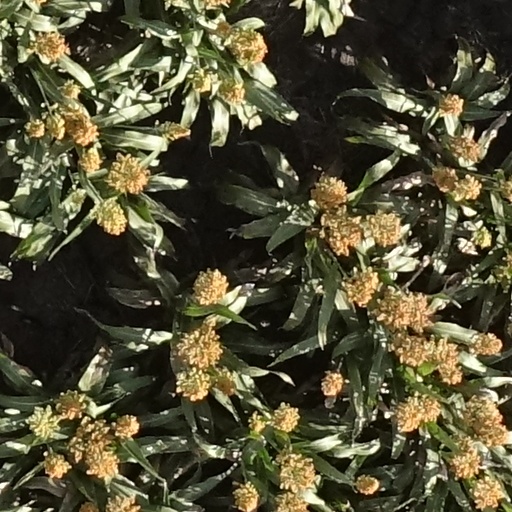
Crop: sorghum